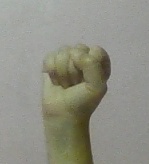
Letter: saad